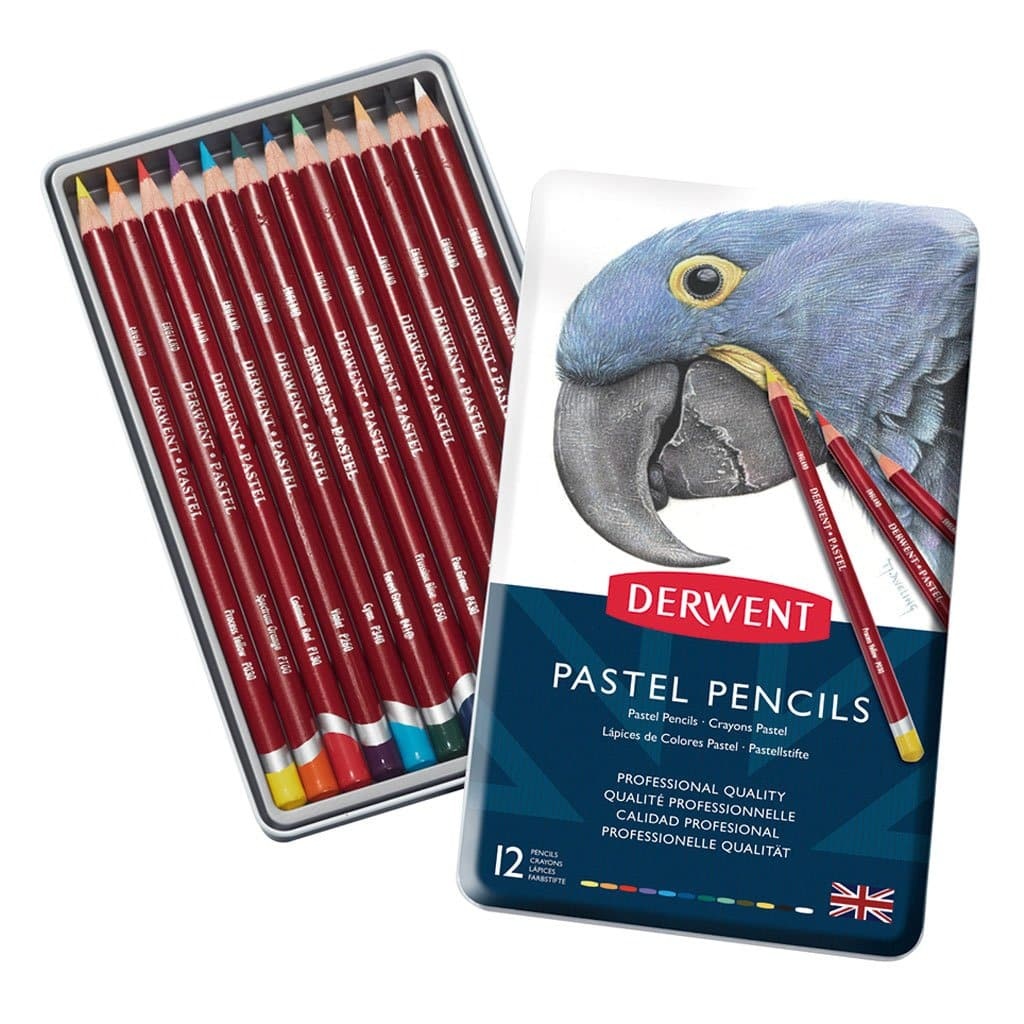
Derwent - Caja metálica con 12 lápices pastel no. 32991
CAJA METÁLICA CON 12 LÁPICES PASTEL Toda la belleza de un pastel con la comodidad y el control de un lápiz CARACTERÍSTICAS: • Pastel cubierto en madera • Cuerpo redondo de 8 mm • Con una mina de 4 mm • Acabado suave y aterciopelado • Ideal para mezclar colores • Presentación: Caja metálica con 12 lápices
Brand: Derwent
Category: Office Supplies > Office Instruments > Writing & Drawing Instruments > Pastels > Pastel Pencils